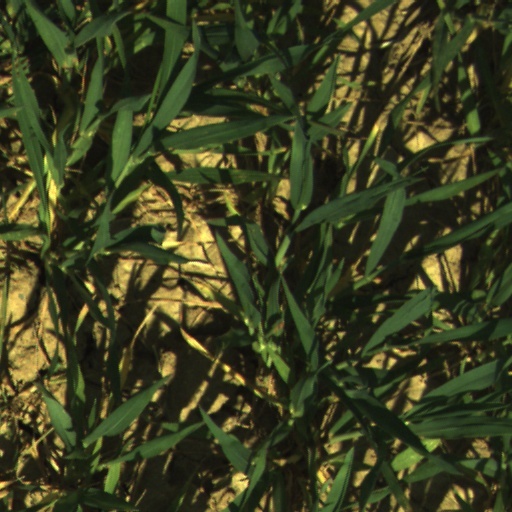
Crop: wheat